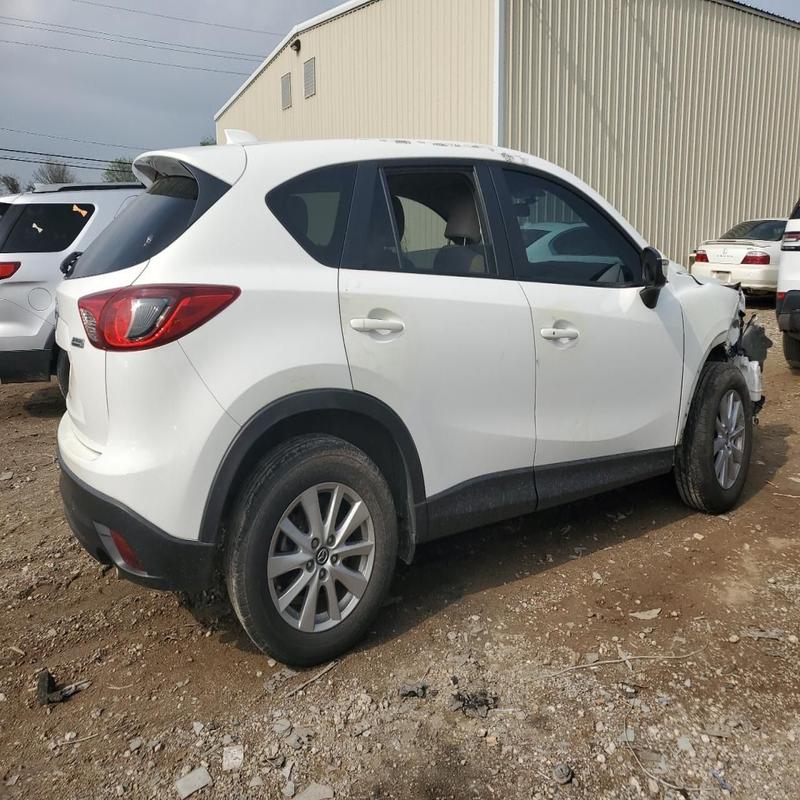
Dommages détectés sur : pare-choc avant, aile avant droite, porte arrière gauche, aile arrière droite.
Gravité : majeur